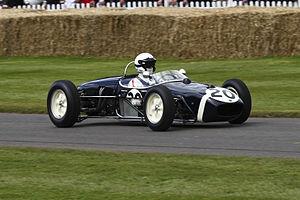
Le Team Lotus était la compagnie sœur, spécialisée dans la compétition automobile, du constructeur anglais Lotus Cars. L'écurie Lotus a notamment été présente en Formule 1 de 1958 à 1994. Elle s'y est distinguée par ses multiples victoires et titres mondiaux, mais également par ses innovations technologiques qui ont à de nombreuses reprises révolutionné la discipline.